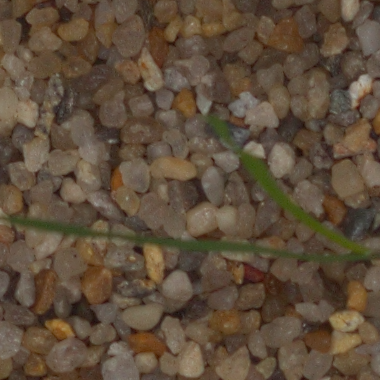
Label: black_grass